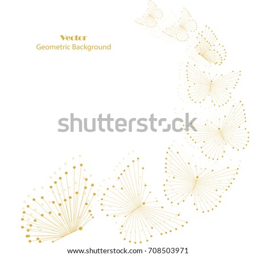
abstract geometric background with connected lines and dots in a shape of butterflies .